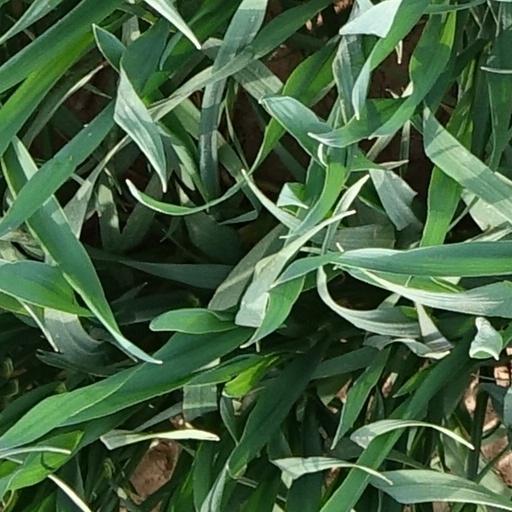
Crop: wheat